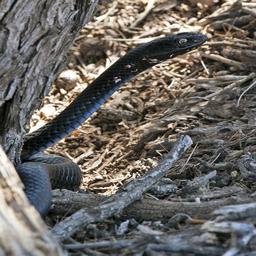
Animal: snakes